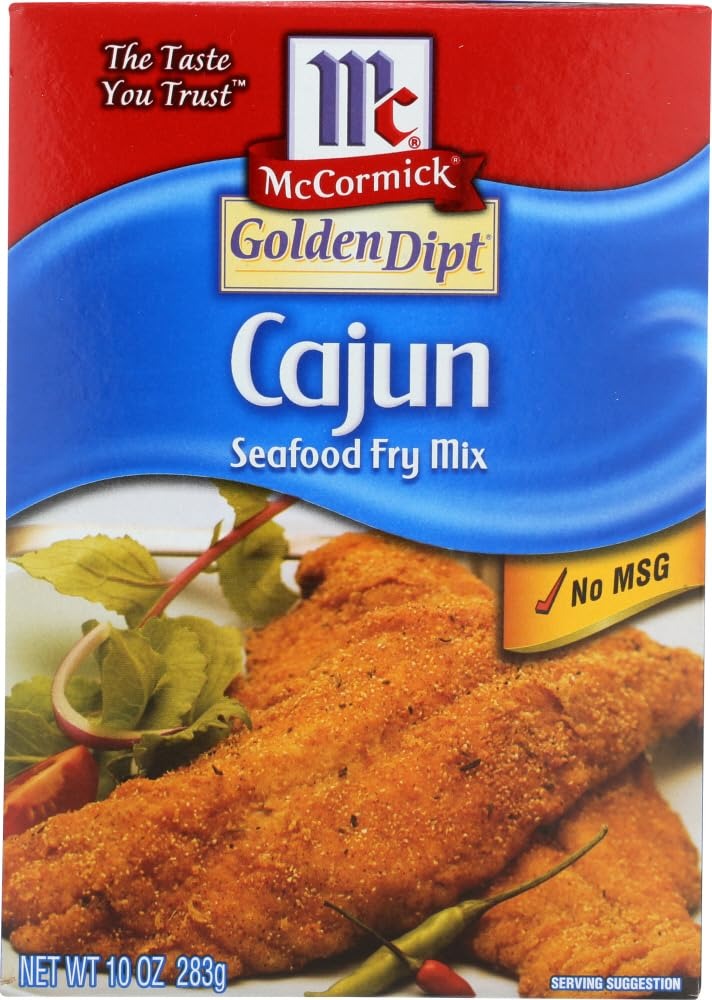
Item Name: Golden Dipt Mix Fry Fish Cajun Style2
Bullet Point 1: No MSG
Bullet Point 2: 2 Pack Listing
Value: 20.0
Unit: Ounce

Price: 6.2